Ee-mat-la

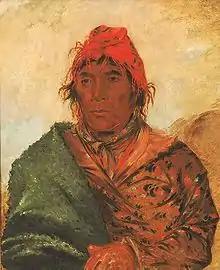
Ee-mat-la

Ee-mat-la, also known as King Phillip, (9 October 1739 - 8 October 1839) was a Seminole chief during the Second Seminole War.